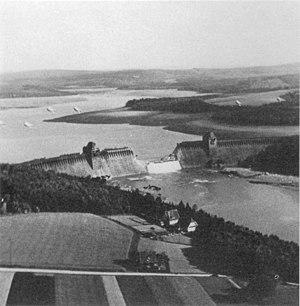
Le bombardement stratégique a pour objet d'attaquer les structures militaires d'un ennemi, son complexe militaro-industriel et son économie en détruisant ses mines, ses usines, ses infrastructures. En détruisant ses villes et ses réseaux d'approvisionnement en vivres, il vise aussi à saper le moral de la population. Il se distingue ainsi du bombardement tactique pratiqué sur le champ de bataille et qui sert à appuyer ou couvrir un mouvement de troupes ou à détruire ou immobiliser les troupes adverses.
Le 17 mai est le 137ᵉ jour de l'année du calendrier grégorien, le 138ᵉ en cas d'année bissextile. Il reste 228 jours avant la fin de l'année.
Le réservoir de la Möhne est un lac artificiel de Rhénanie-du-Nord-Westphalie, situé à environ 45 km à l'est de Dortmund. Le barrage est construit entre 1908 et 1913 pour aider à prévenir les inondations, contrôler le niveau d'eau de la Ruhr en aval et produire de l'électricité. Le lac est formé en barrant deux rivières, la Möhne et la Heve. Avec ses quatre bassins, il peut contenir jusqu'à 135 000 000 m3 d'eau.
L'opération Chastise est le nom de code des attaques menées le 17 mai 1943 sur des barrages en Allemagne au cours de la Seconde Guerre mondiale. Cette opération fut menée par le No. 617 Squadron de la Royal Air Force, qui fut par la suite renommé les Dam-Busters. Pour réussir l'opération, il fallut utiliser une bombe tout spécialement conçue par l'ingénieur Barnes Wallis et développée par l'équipe Vickers.
Le lundi 17 mai 1943 est le 137ᵉ jour de l'année 1943.